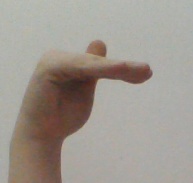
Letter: khaa